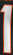
Number: 1